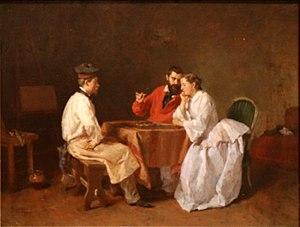
Jean Pezous, né à Toulon le 6 mars 1815 et mort à Paris le 18 avril 1885, est un peintre français.